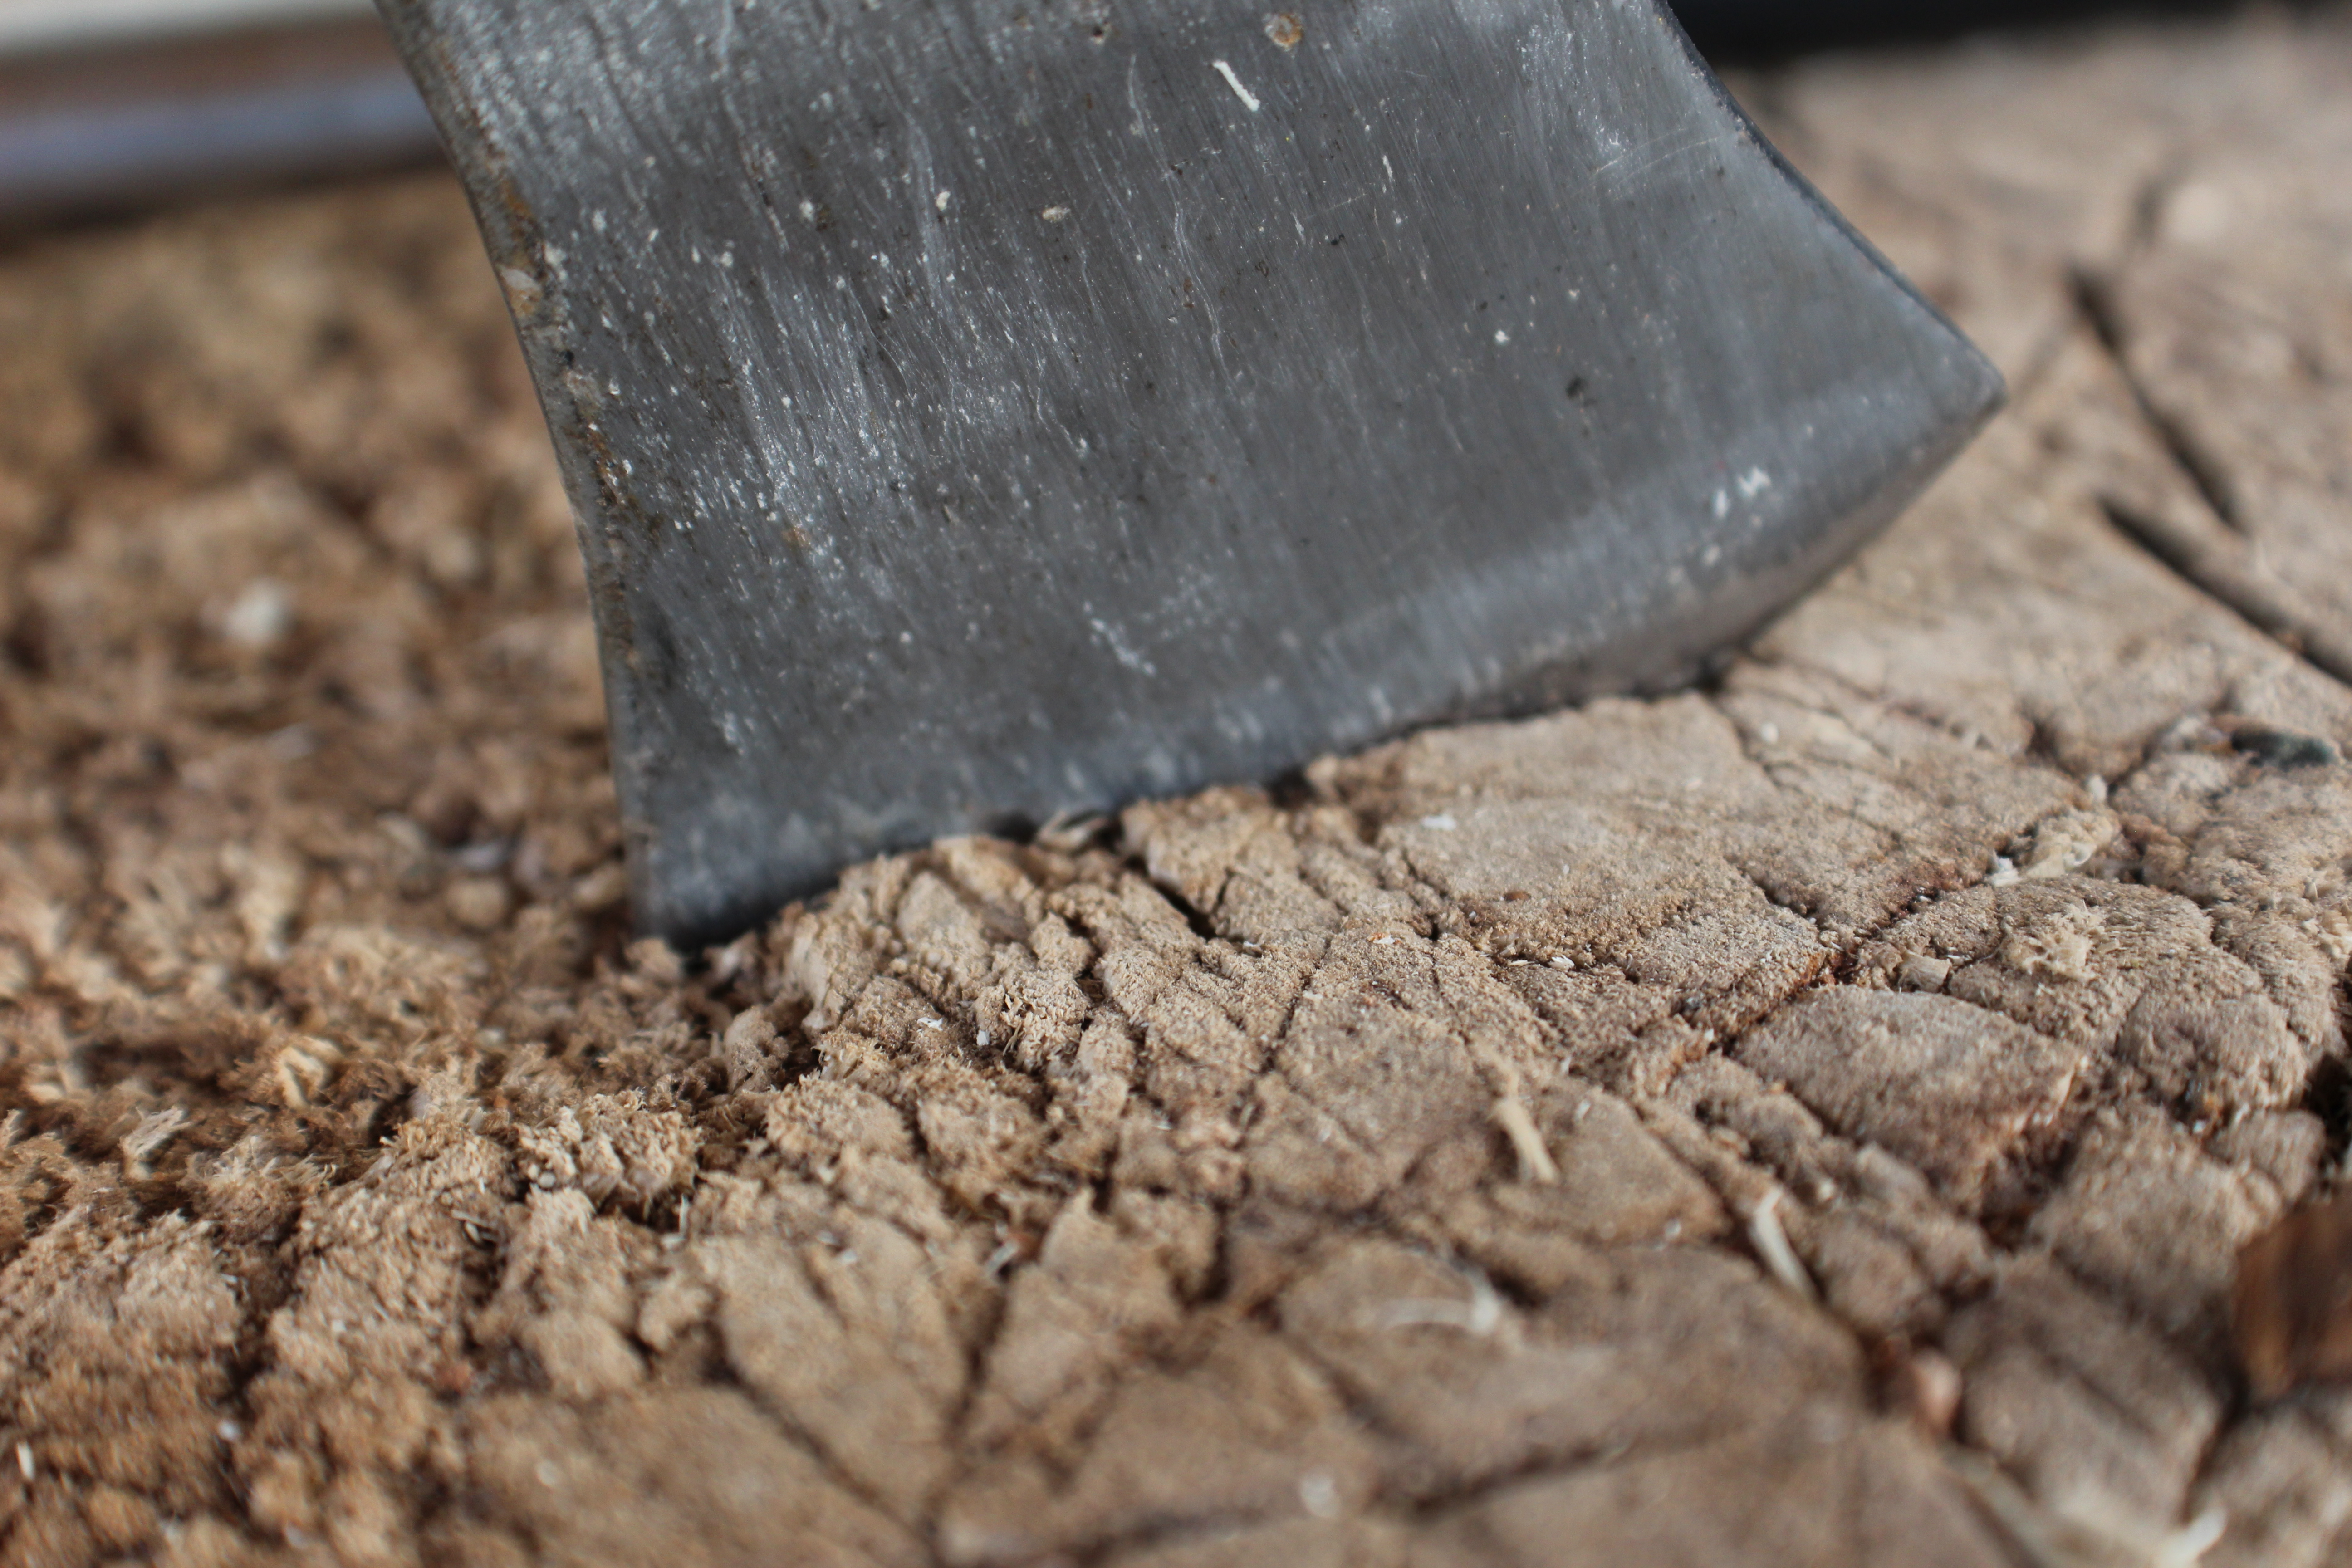
ax, wood, work, blade, soil